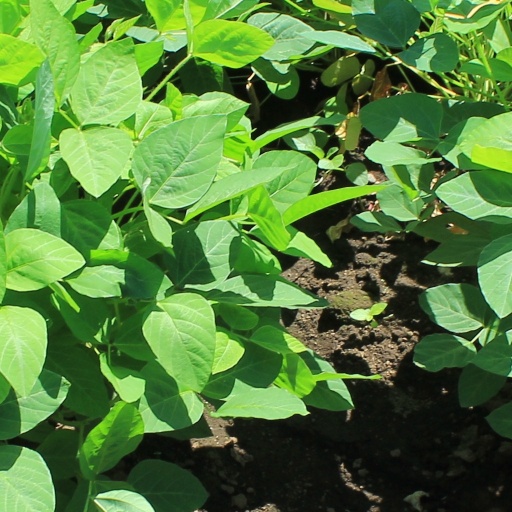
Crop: soybean